Chris Tallentire

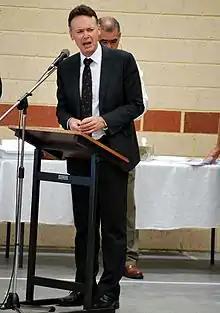

Christopher John Tallentire (born 11 October 1963) is an Australian politician. He was a Labor Party member of the Western Australian Legislative Assembly from the 2008 state election, representing Gosnells until 2017 and Thornlie from 2017 until 2025. Prior to his election, Tallentire was the director of the Conservation Council of Western Australia from March 2004 to April 2008. He holds a Bachelor of Agribusiness Marketing.